Arabic epic literature

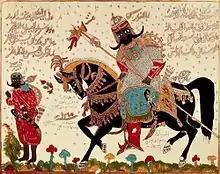
Pre-Islamic poet-knight Antarah ibn Shaddad is the hero of a popular medieval Arabic romance.

Arabic epic literature encompasses epic poetry and epic fantasy in Arabic literature. Virtually all societies have developed folk tales encompassing tales of heroes. Although many of these are legends, many are based on real events and historical figures.